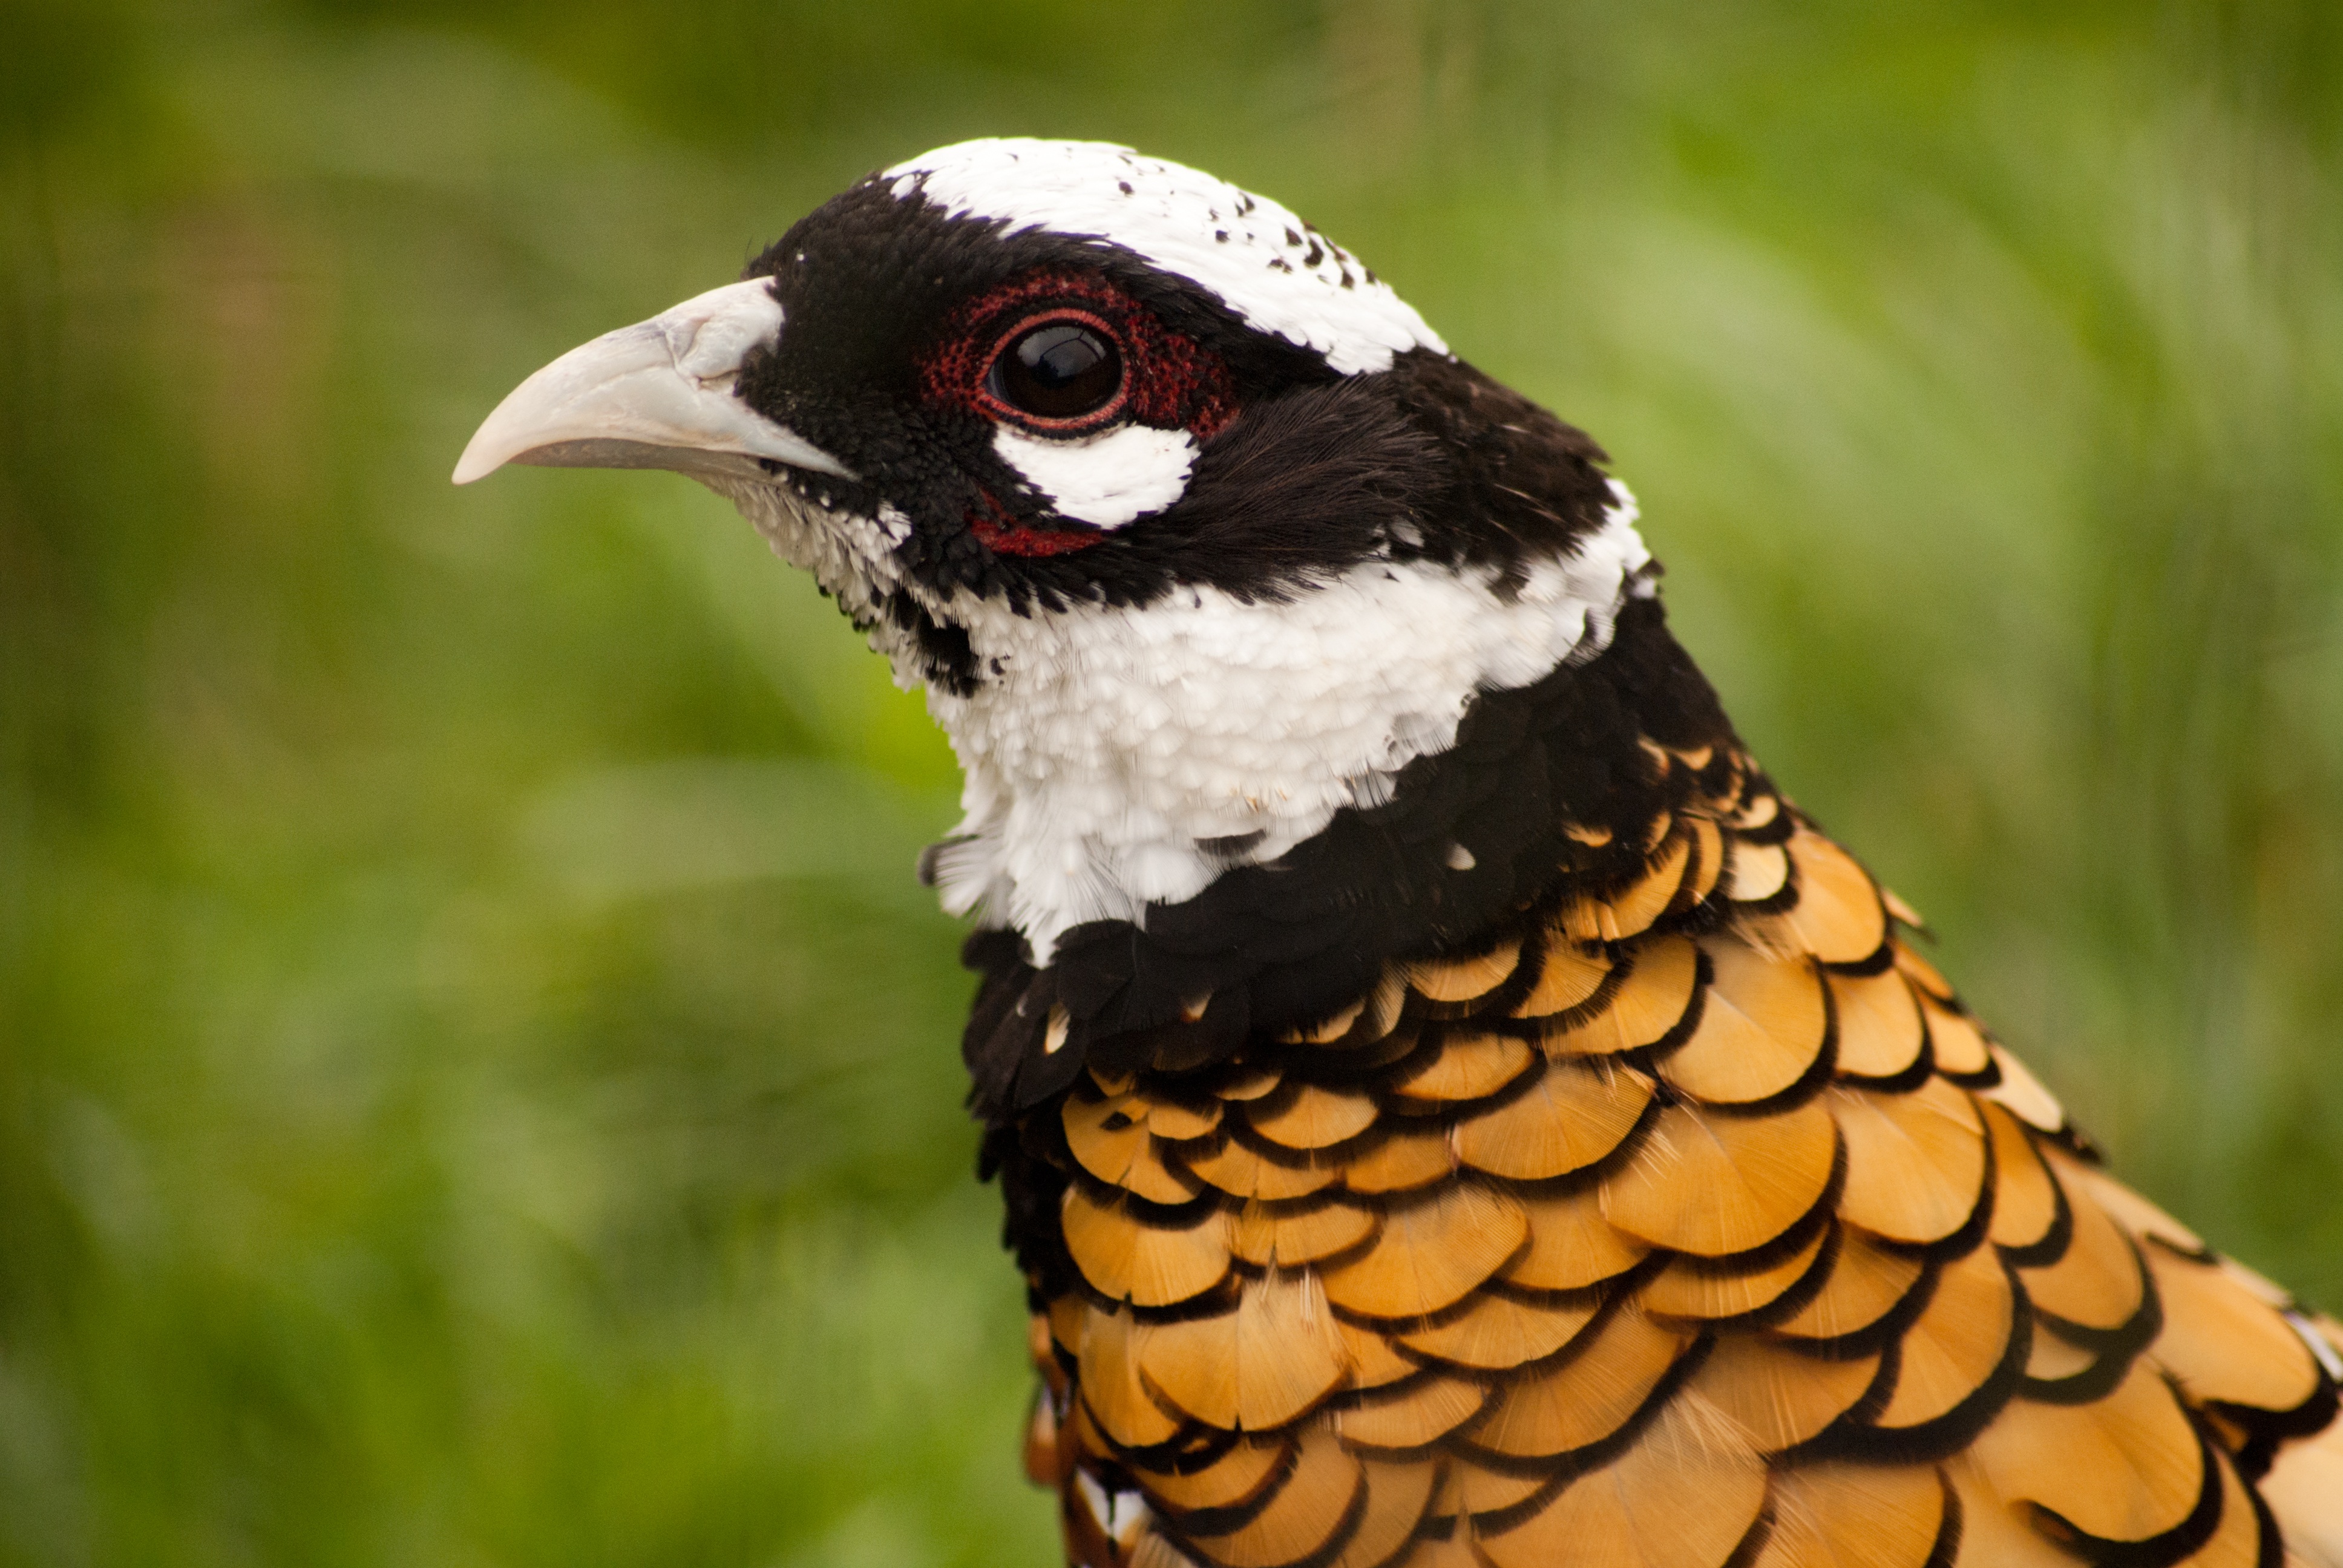
nature, bird, white, animal, profile, male, wildlife, pattern, beak, color, black, feather, fauna, side view, plumage, close up, pheasant, gold, neck, eye, bright, head, vertebrate, elegant, game bird, vibrant, woodpecker, no people, reeves, one animal, piciformes